Monkey (zodiac)

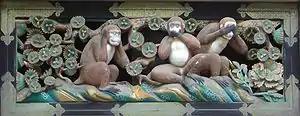
The three wise monkeys over the Tōshō-gū shrine in Nikkō, Japan

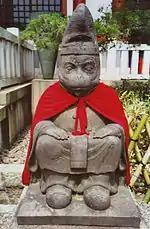

People born within these date ranges can be said to have been born in the "year of the monkey", while bearing the following elemental sign: